North Carolina state troops in the American Revolution

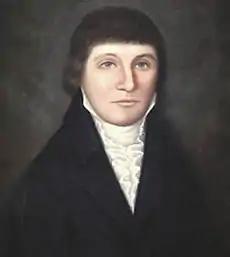
Richard Caswell

The North Carolina Light Dragoons Regiment consisted of three companies authorized by the North Carolina General Assembly on April 16, 1776. It was placed under Continental Line on March 7, 1777. A fourth company was authorized in 1778. It was removed from the Continental Line on January 1, 1779 and formed the North Carolina Light Dragoons Regiment. In February 1779, it was re-established as the North Carolina Light Dragoons Regiment of State Troops under the command of Col François Malmédy. It was disbanded in late 1781. Some consider it militia.